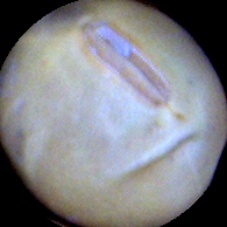
Label: Intact